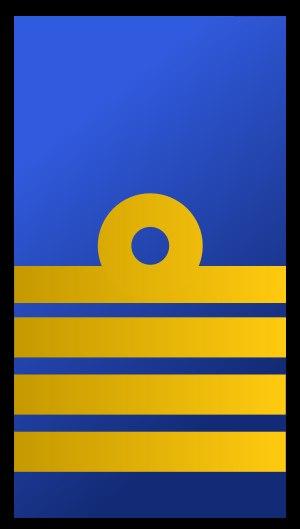
Kapitein-ter-zee est un grade militaire de la Marine royale néerlandaise. Ce nom est aussi utilisé dans la composante marine des forces armées belges, pour désigner le capitaine de vaisseau.